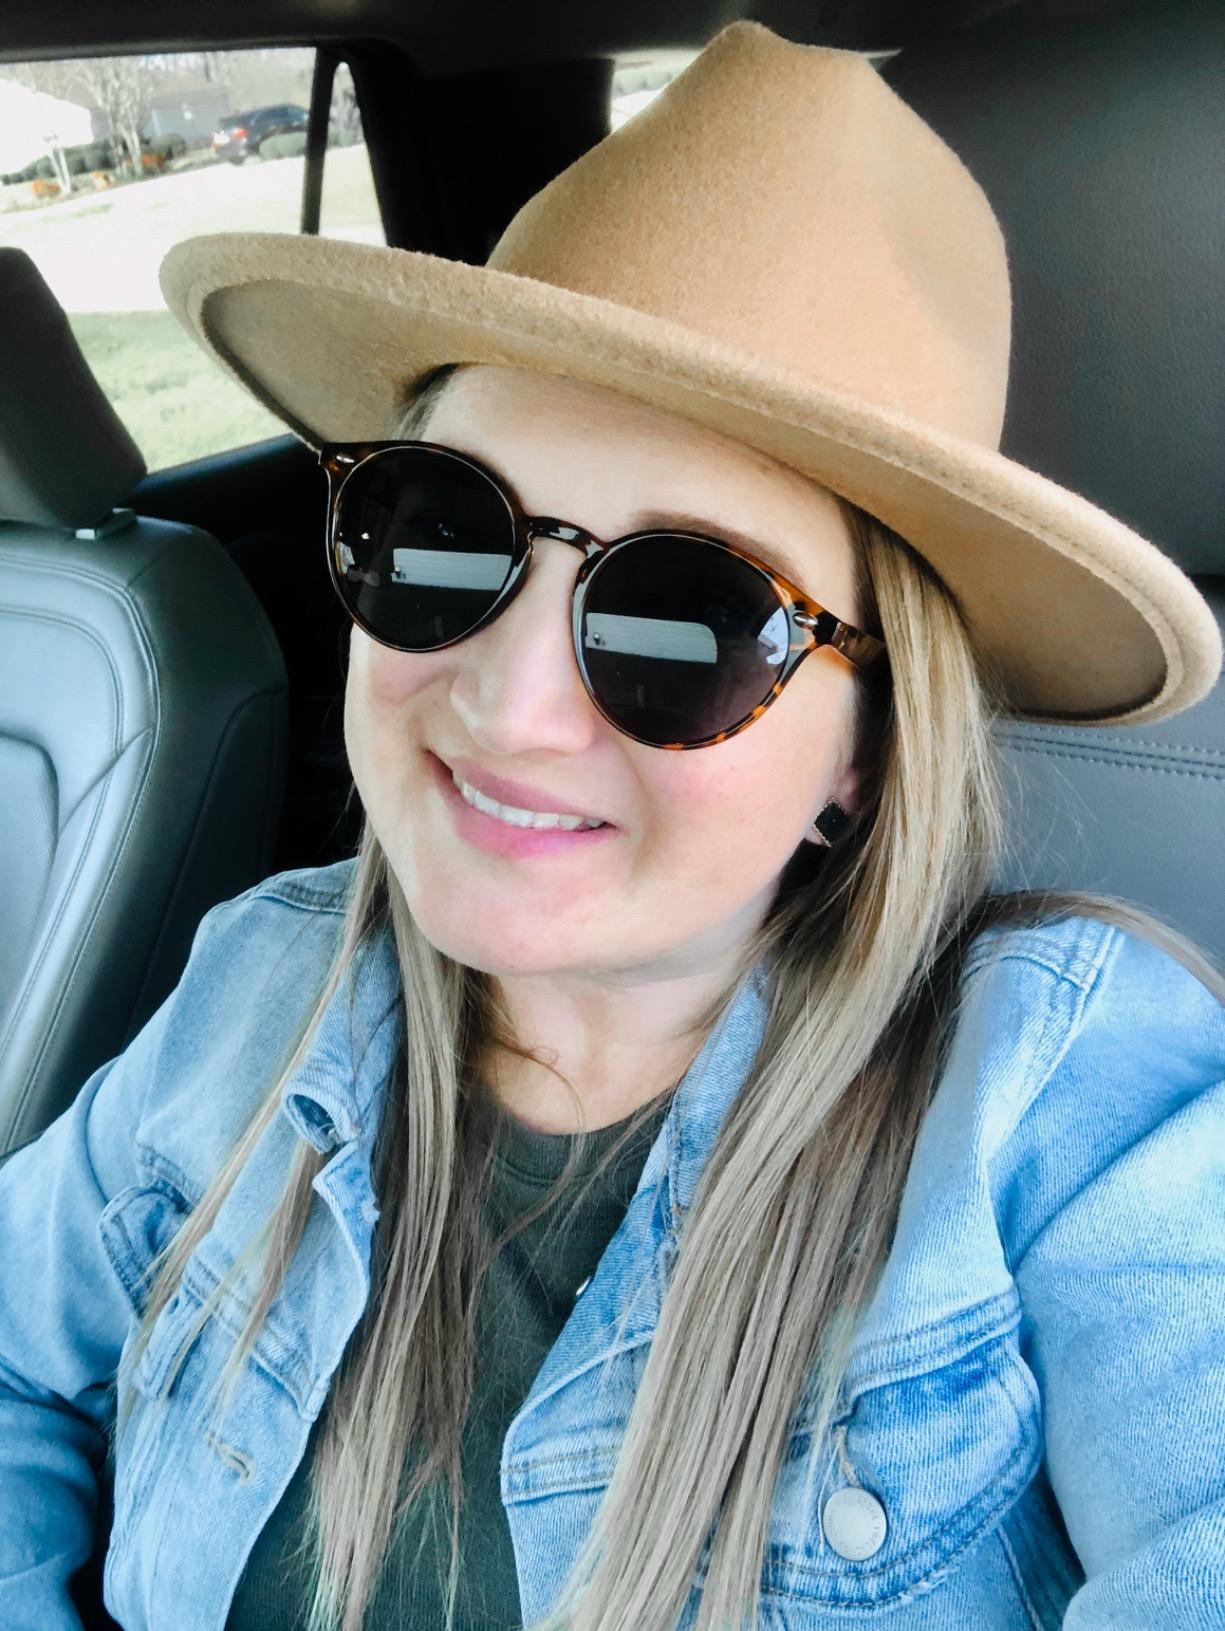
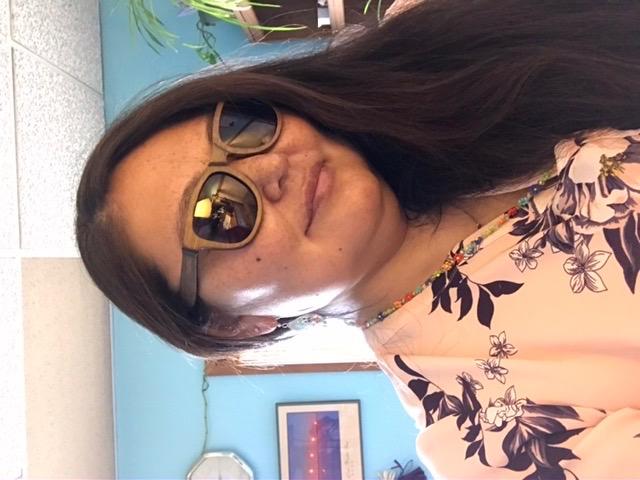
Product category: accessories_sunglasses
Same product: no